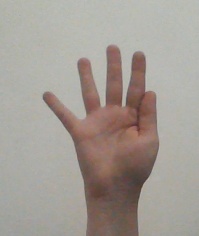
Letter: sheen